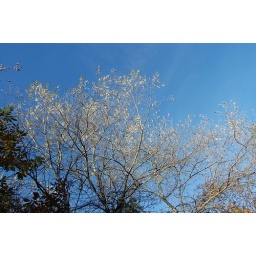
how weird these are white leaves on a tree in October sun